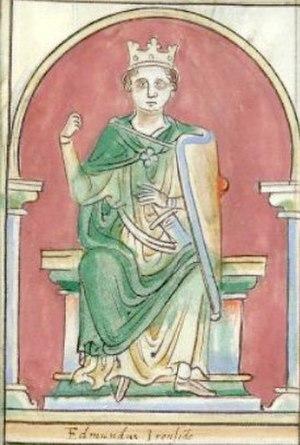
Ceci est une liste des règnes les plus courts.